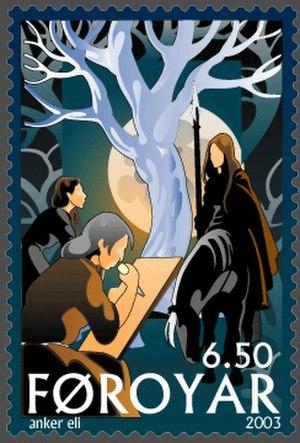
Les Nornes de la mythologie nordique sont comparables aux dises qui règlent le destin de l'ensemble des habitants des neuf mondes de la cosmogonie nordique.